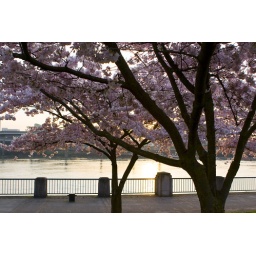
Pink in the blue sky